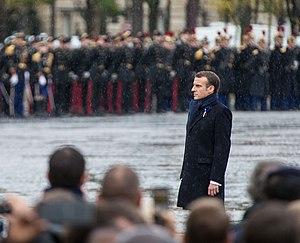
Le centenaire de l'armistice de 1918 correspond au centième anniversaire du 11 novembre 1918, date de la fin de la Première Guerre mondiale. Dans ce cadre, ont lieu en novembre 2018 de nombreuses cérémonies commémoratives à travers le monde, et notamment une cérémonie internationale à Paris.